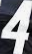
Number: 4